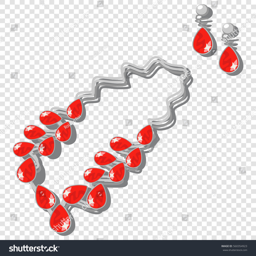
jewelry from white gold accessories : necklace and earrings with red gemstones in the form of drops .